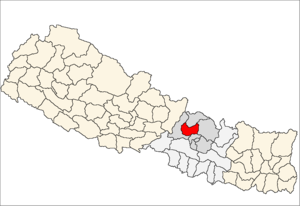
Nuwakot District
Nuwakot District i Bagmati Zone (grå) i Central Development Region (grå + lysegrå)
Nuwakot District er et af Nepals 75 administrative og politiske regioner, betegnet distrikter. Nuwakot er et distrikt i bakkeområdet Middle Hills, som ligger i Bagmati Zone i Central Development Region.